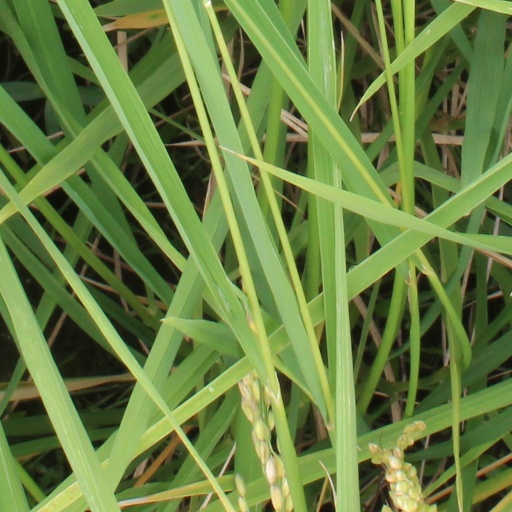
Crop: rice